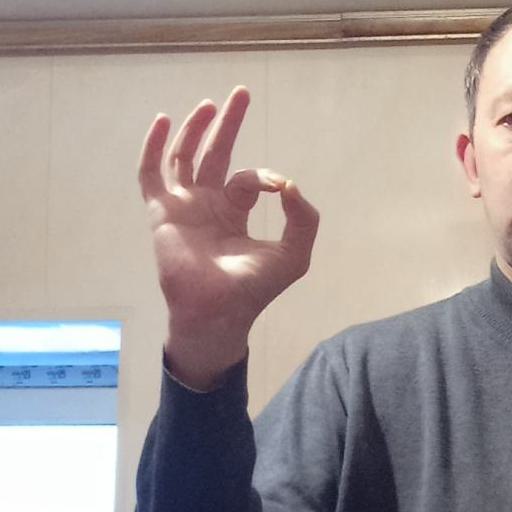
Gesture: ok